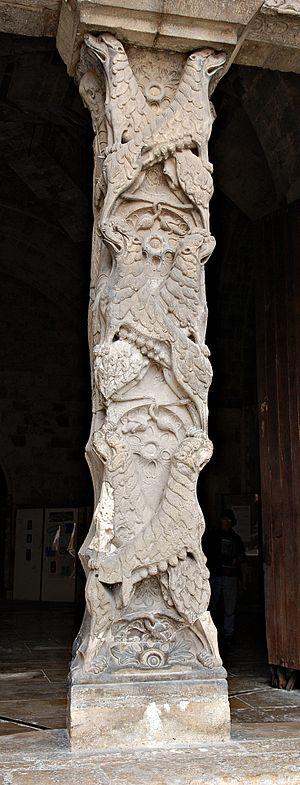
Un trumeau est :